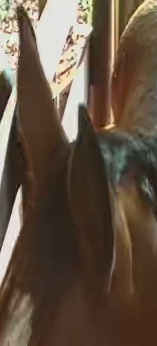
Face region: ears (position_of_ears)
Pain indicator: not_present